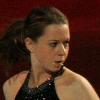
Age: 16